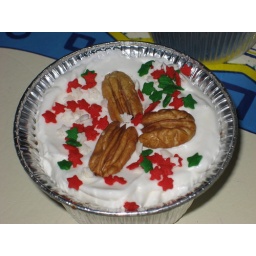
I gave my friends in the office chocolate turtle pie!